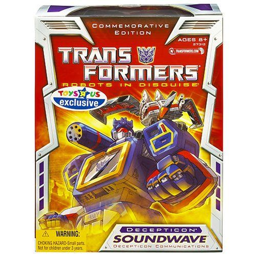
fictional character visit the image link more details .